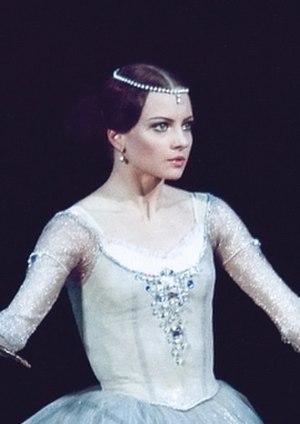
Nina Kaptsova est une Danseuse Principale russe du Ballet du Bolchoï et une actrice. Elle excelle en danse acrobatique et/ou athlétique.